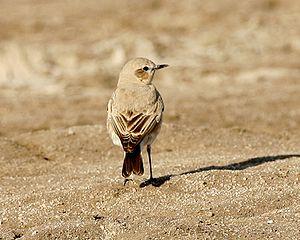
Le Traquet isabelle, également appelé Traquet sauteur, est une espèce d'oiseau de la famille des Muscicapidae. Cet oiseau ressemble beaucoup à la femelle du Traquet motteux.
Cette Liste des espèces d'oiseaux d'Égypte comporte l'ensemble des taxons identifiés de manière certaine sur le territoire de l'Égypte.